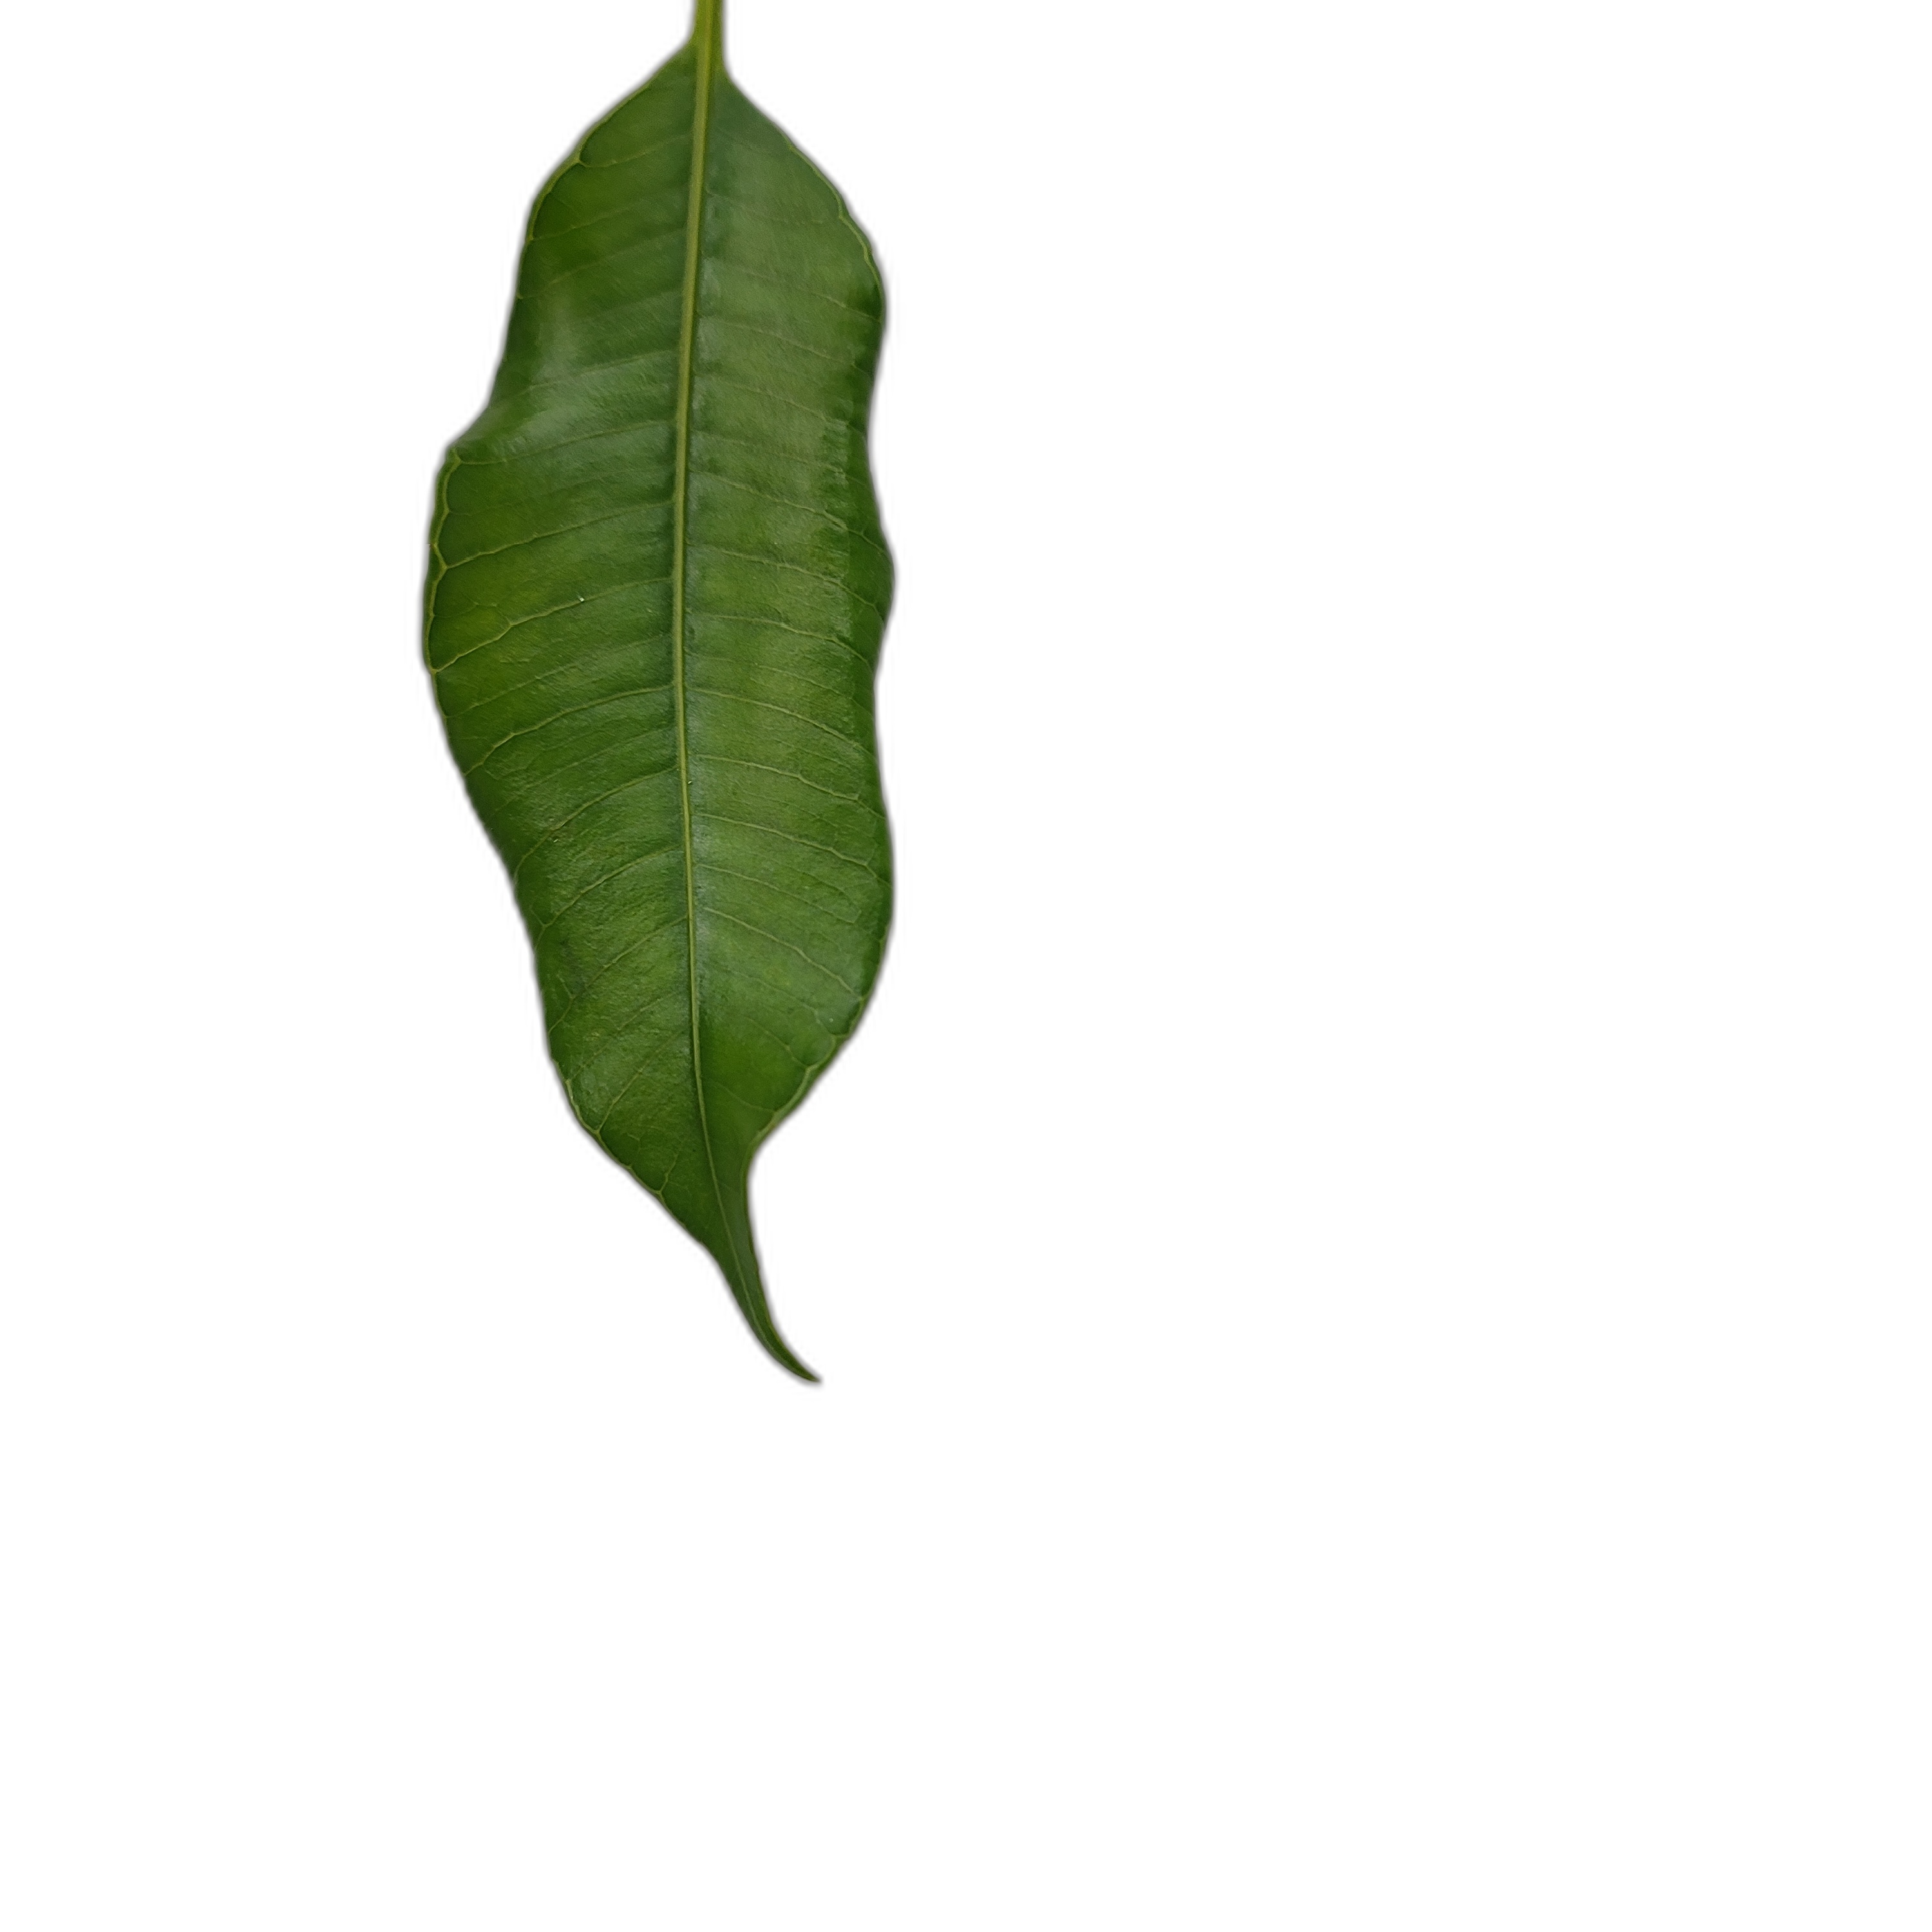
Label: healthy